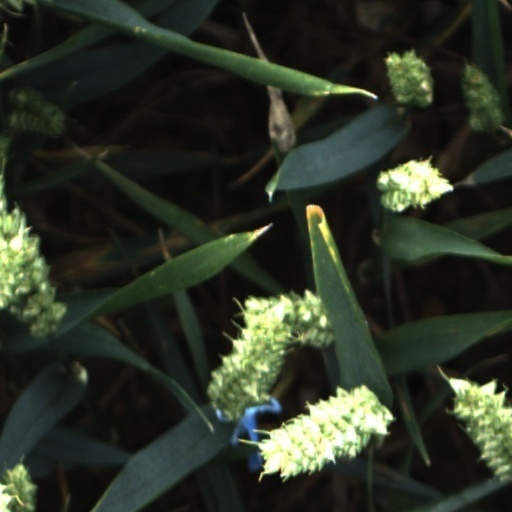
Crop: wheat